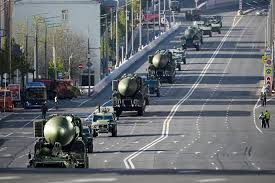
Label: Air Defense